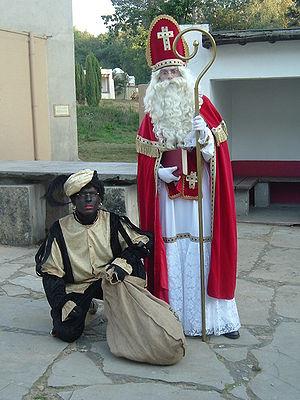
La Saint-Nicolas est une fête mettant en scène Nicolas de Myre, dit Saint Nicolas, récompensant les bons comportements des enfants et son compagnon à l'allure menaçante, chargé de punir ceux qui n'ont pas été sages. C'est une tradition vivace dans plusieurs pays européens, qui se déroule le 6 décembre, ou le 19 décembre pour l'Église orthodoxe utilisant le calendrier julien.